Diabolo

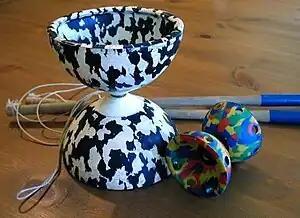
Large and miniature Western rubber diabolos. Wooden sticks are shown in the background

The diabolo (commonly misspelled "diablo") is a juggling or circus prop consisting of an axle and two cups (hourglass/egg timer shaped) or discs derived from the Chinese yo-yo. This object is spun using a string attached to two hand sticks ("batons" or "wands"). A large variety of tricks is possible with the diabolo, including tosses, and various types of interaction with the sticks, string, and various parts of the user's body. Multiple diabolos can be spun on a single string.